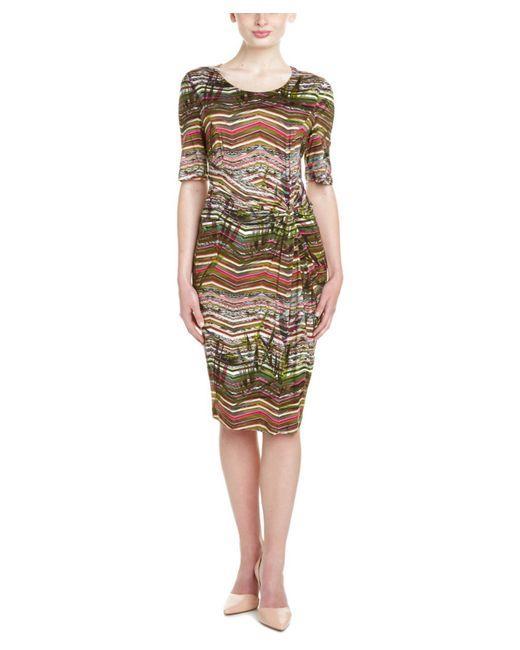
etuikleid mit kurzen Ärmeln, geraffter Taille, knielang, farbiges Muster